Sumner Welles

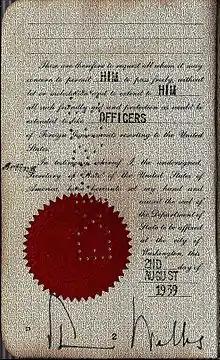
1939 hand signed issued passport by under Secretary of State Sumner Welles

Coolidge, however, disapproved of Welles's 1925 marriage to Mathilde Scott Townsend, who had only recently divorced the President's friend, Senator Peter Gerry of Rhode Island. He promptly ended Welles's diplomatic career.